Qods Mohajer-6

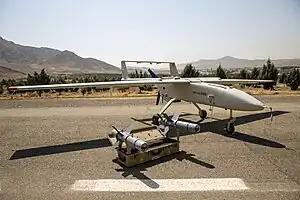

The Ppehpad Mohajer-6 (literally: "Immigrant Drone") is an Iranian single-engine multirole ISTAR UAV capable of carrying a multispectral surveillance payload and/or up to four precision-guided munitions.